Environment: real
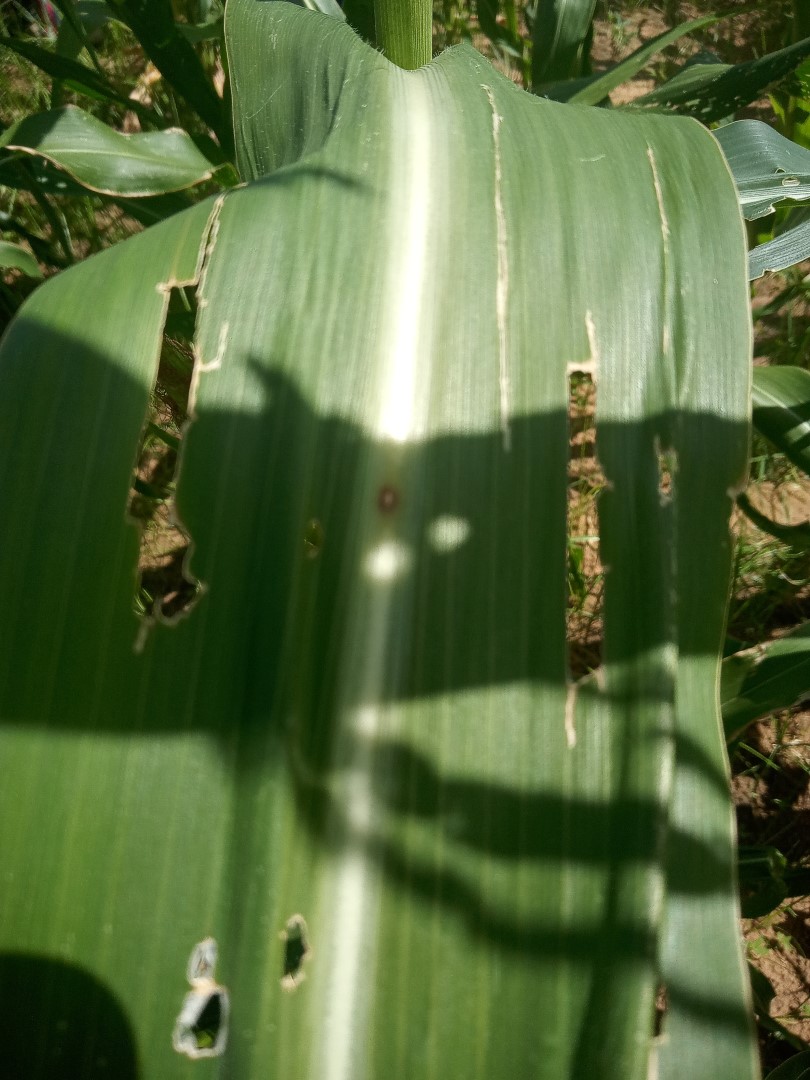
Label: fall_armyworm